Ben Abruzzo

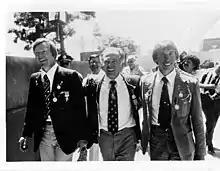
Ben Abruzzo, Maxie Anderson, and Larry Newman of the Double Eagle II

In 1977 Abruzzo and fellow balloonist Maxie Anderson decided to attempt a crossing of the Atlantic Ocean in a helium filled gas balloon named the "Double Eagle". The balloon was named in honor of Charles Lindbergh, who in 1927 was the first person to cross the Atlantic Ocean in a small single engined aircraft alone. The flight of the "Double Eagle" occurred fifty years after Lindbergh's feat, and was the eleventh recorded attempt to make the crossing, which had been an open challenge in ballooning for more than a century. The balloon launched from Marshfield, Massachusetts on September 9. After being blown off course by stormy weather, the team was forced to ditch three miles off the coast of Iceland on September 12, hours after taking off. Abruzzo suffered exposure and frostbite during the flight and was forced to abandon the attempt.